Hal Skelly

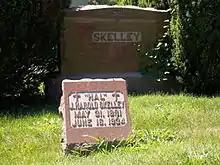
Hal Skelly's grave marker used the original spelling of the family's name.

Skelly was killed in a train-auto accident in West Cornwall, Connecticut when the truck he was driving was struck by the New York to Pittsfield train of the New Haven Railroad at a crossing.